New York State Route 31A

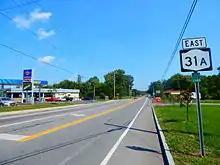
NY 31A heading east from NY 31/NY 63 in Medina

NY 31A begins at a four-way intersection in the southern portion of the village of Medina. At this junction, NY 31 travels to the west and to the north (eastbound), NY 63 travels to the north and to the south, and NY 31A travels to the east as Maple Ridge Road. It leaves the village shortly afterward, entering a rural area of Orleans County dominated by open fields. The route heads due east to Millville, a small hamlet situated at the junction of NY 31A and East Shelby Road in northeastern Shelby. At the eastern edge of the community, NY 31A meets West County House Road, the former routing of NY 31A toward Knowlesville.